Ford Raptor

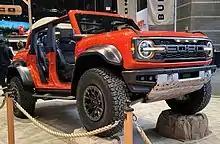
2023 Ford Bronco Raptor

The second-generation Ranger Raptor was unveiled in February 2022. It is powered by a twin-turbo 3.0-liter EcoBoost V6 petrol engine rated at for the Australian market while the European market is limited to to meet EU emissions standards and paired with a 10-speed automatic transmission. The second-generation Ranger Raptor will be sold in the United States and Canada starting in 2023. The American-spec Ranger Raptor was unveiled in May 2023, with its power output rated at and will concurrently launch with the standard Ranger trims by late summer 2023.